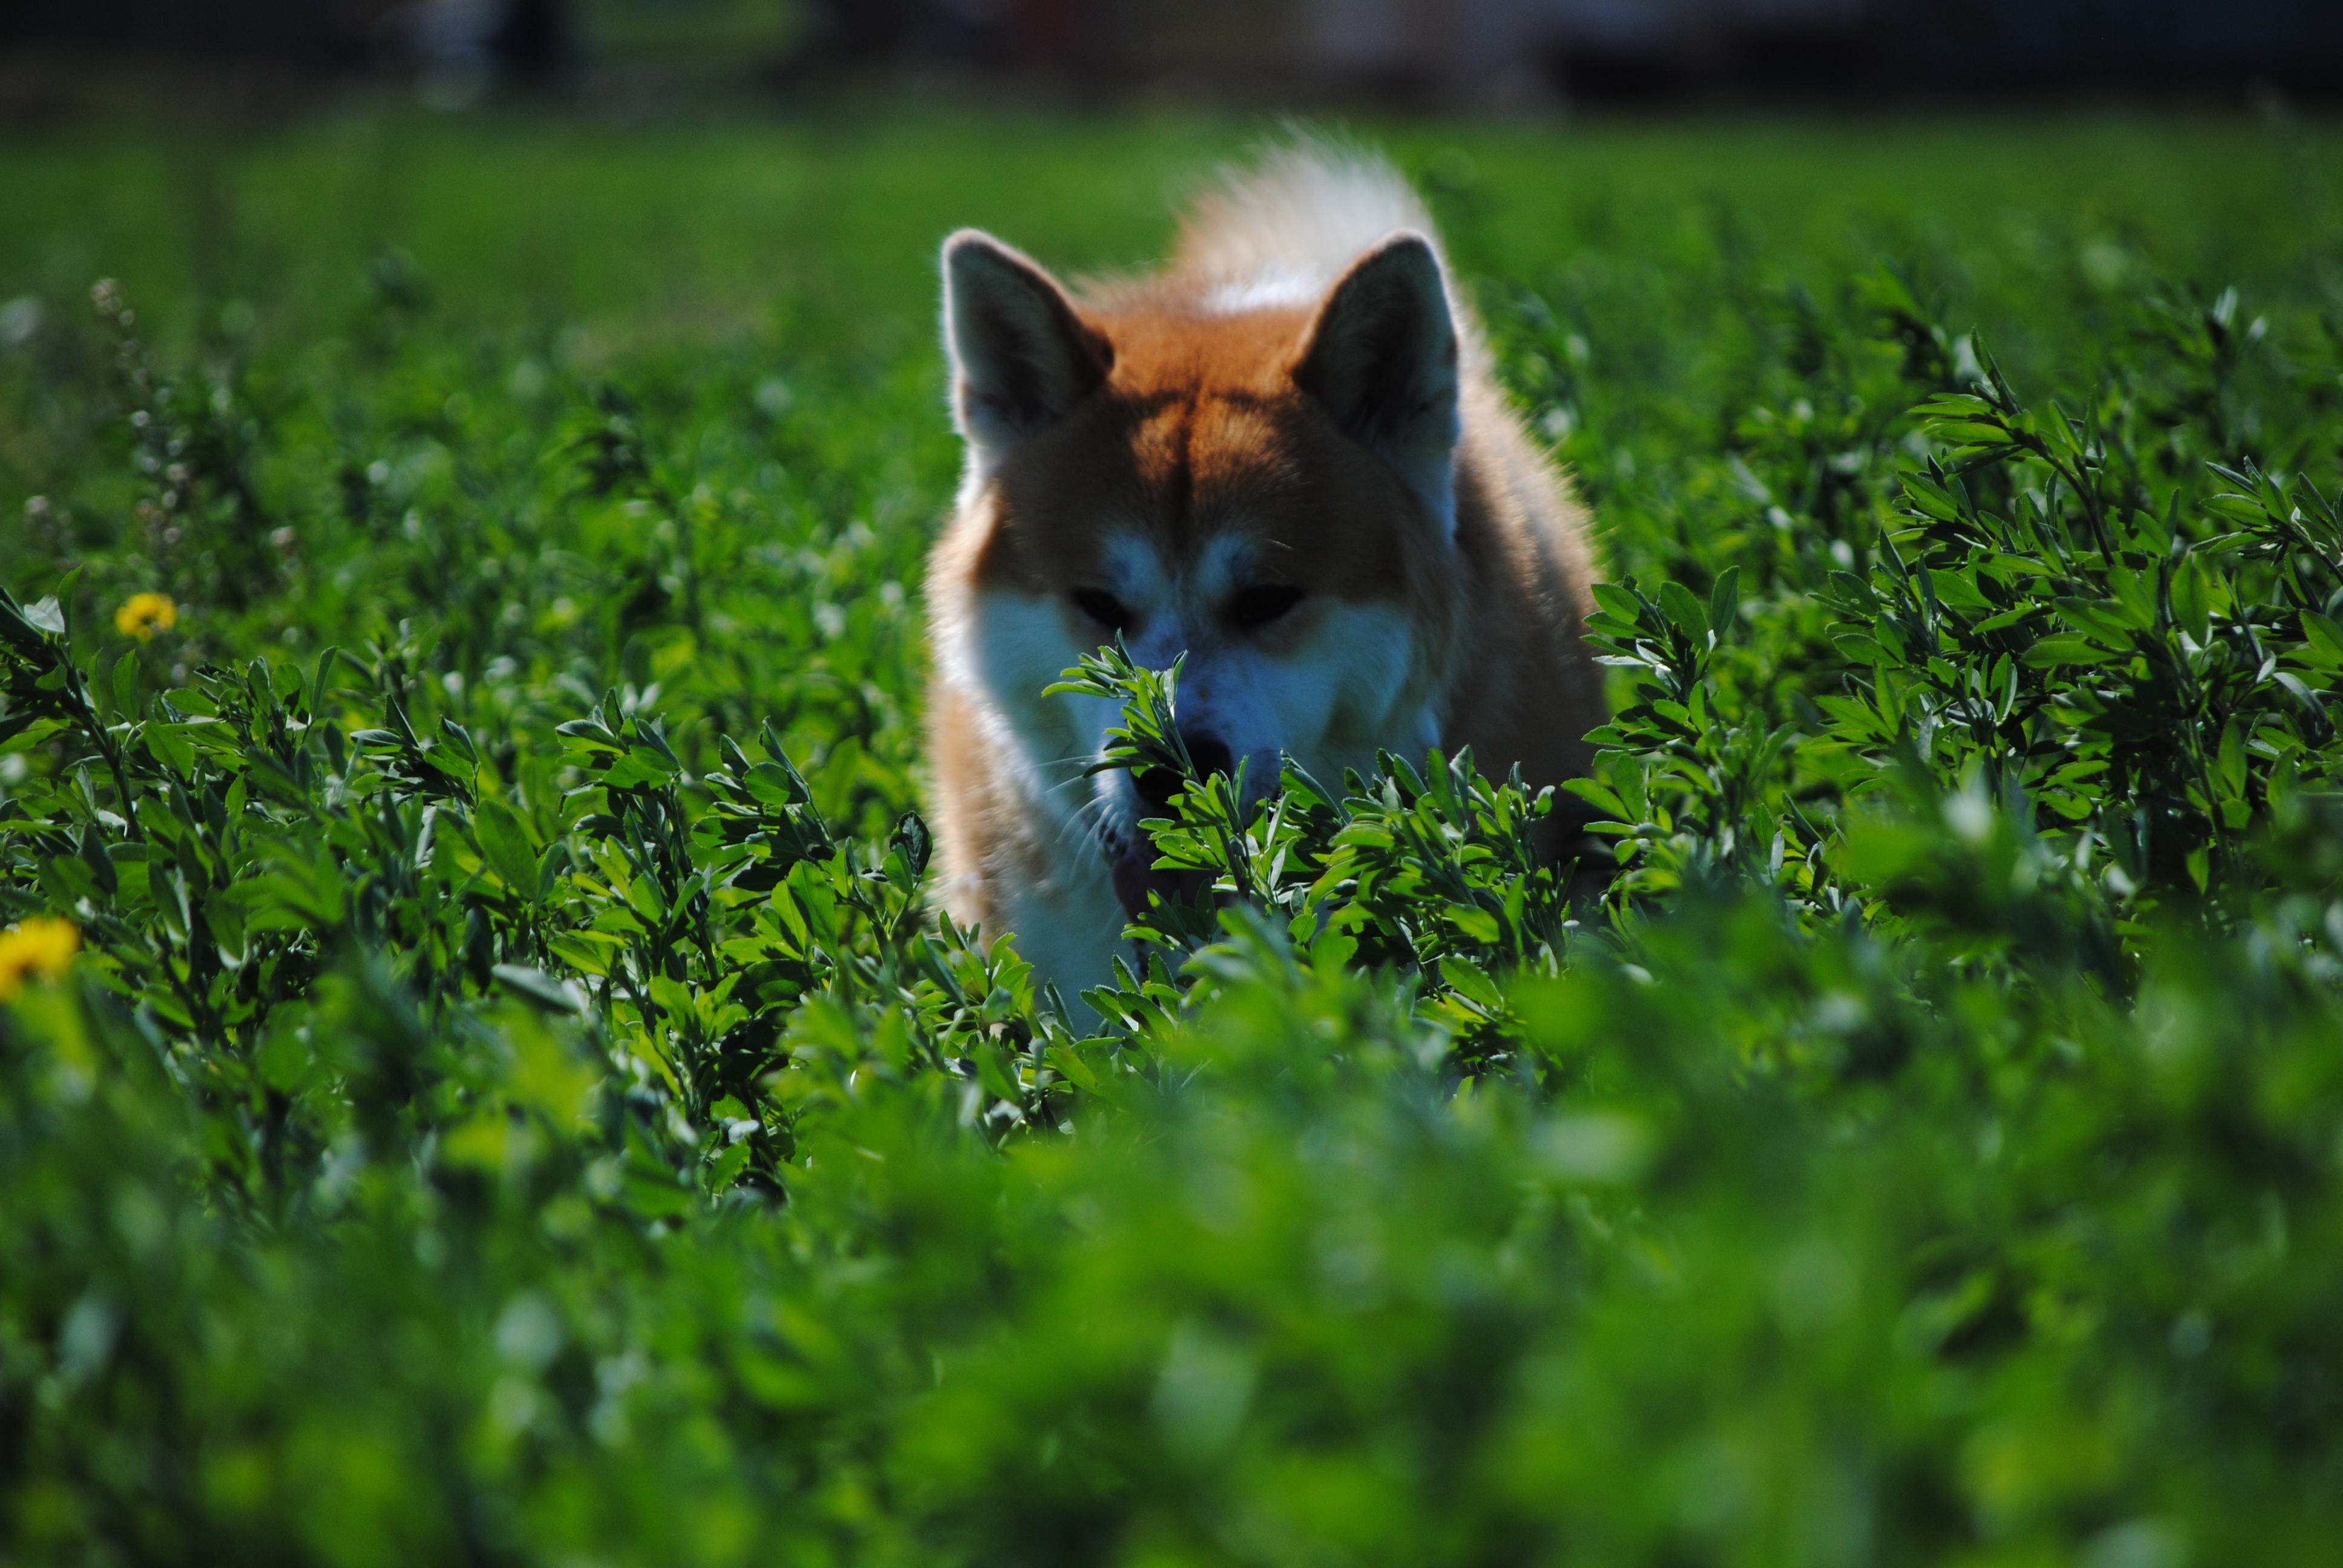
nature, grass, lawn, meadow, flower, dog, wildlife, green, cat, mammal, wolf, fox, fauna, dogs, vertebrate, akita, dog like mammal